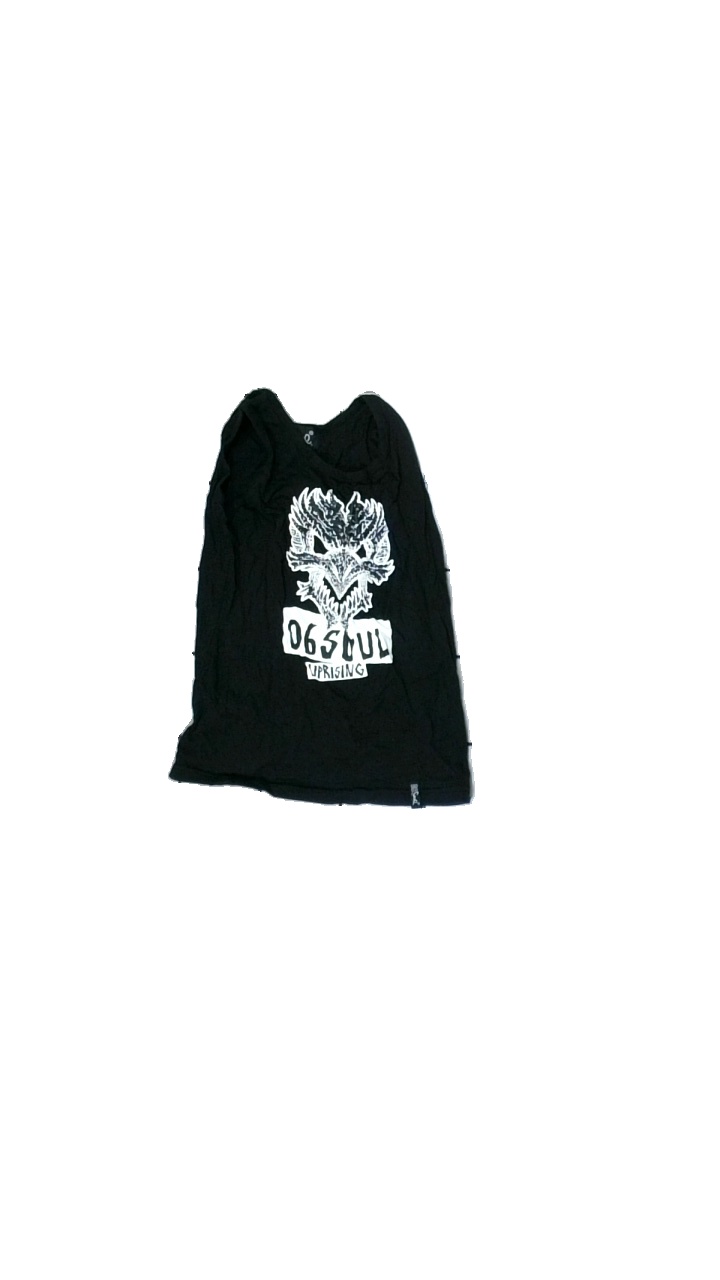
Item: Tank Top (Children)
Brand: D6 Soul
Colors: Black, White
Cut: Regular
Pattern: Other
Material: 100% cotton
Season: All
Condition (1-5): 2
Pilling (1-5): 5
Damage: washed out, very askew
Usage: Export
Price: <50